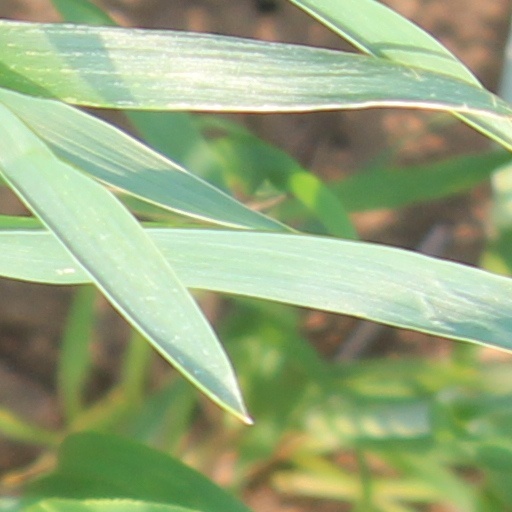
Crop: wheat